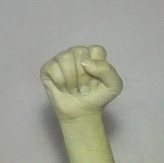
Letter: saad